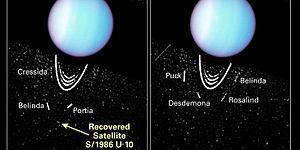
Dans le Système solaire, 184 satellites naturels ont été mises en évidence comme orbitant autour d'une planète ou d'une planète naine. On en dénombre près de 345 autour de planètes mineures et des découvertes sont annoncées régulièrement. Parmi ces satellites, seuls 19 ont une masse suffisante pour avoir acquis une forme sphéroïdale sous l'effet de leur propre gravité.